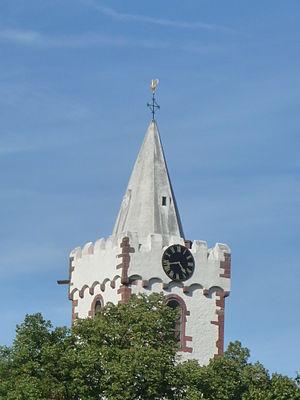
Bockenheim an der Weinstraße est une municipalité allemande située dans le land de Rhénanie-Palatinat et l'arrondissement de Bad Dürkheim.